NGC 2240

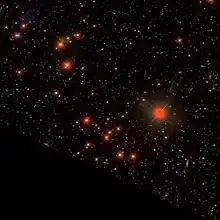
SDSS

NGC 2240 is an open cluster in the constellation Auriga. It was discovered by William Herschel on January 3, 1786, and is located about 5.1 thousand light-years away.